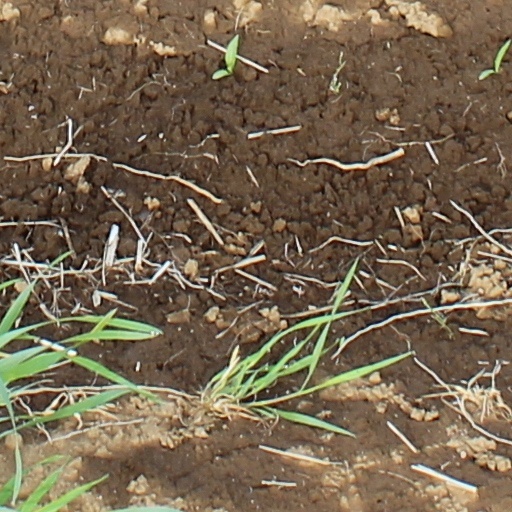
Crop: wheat